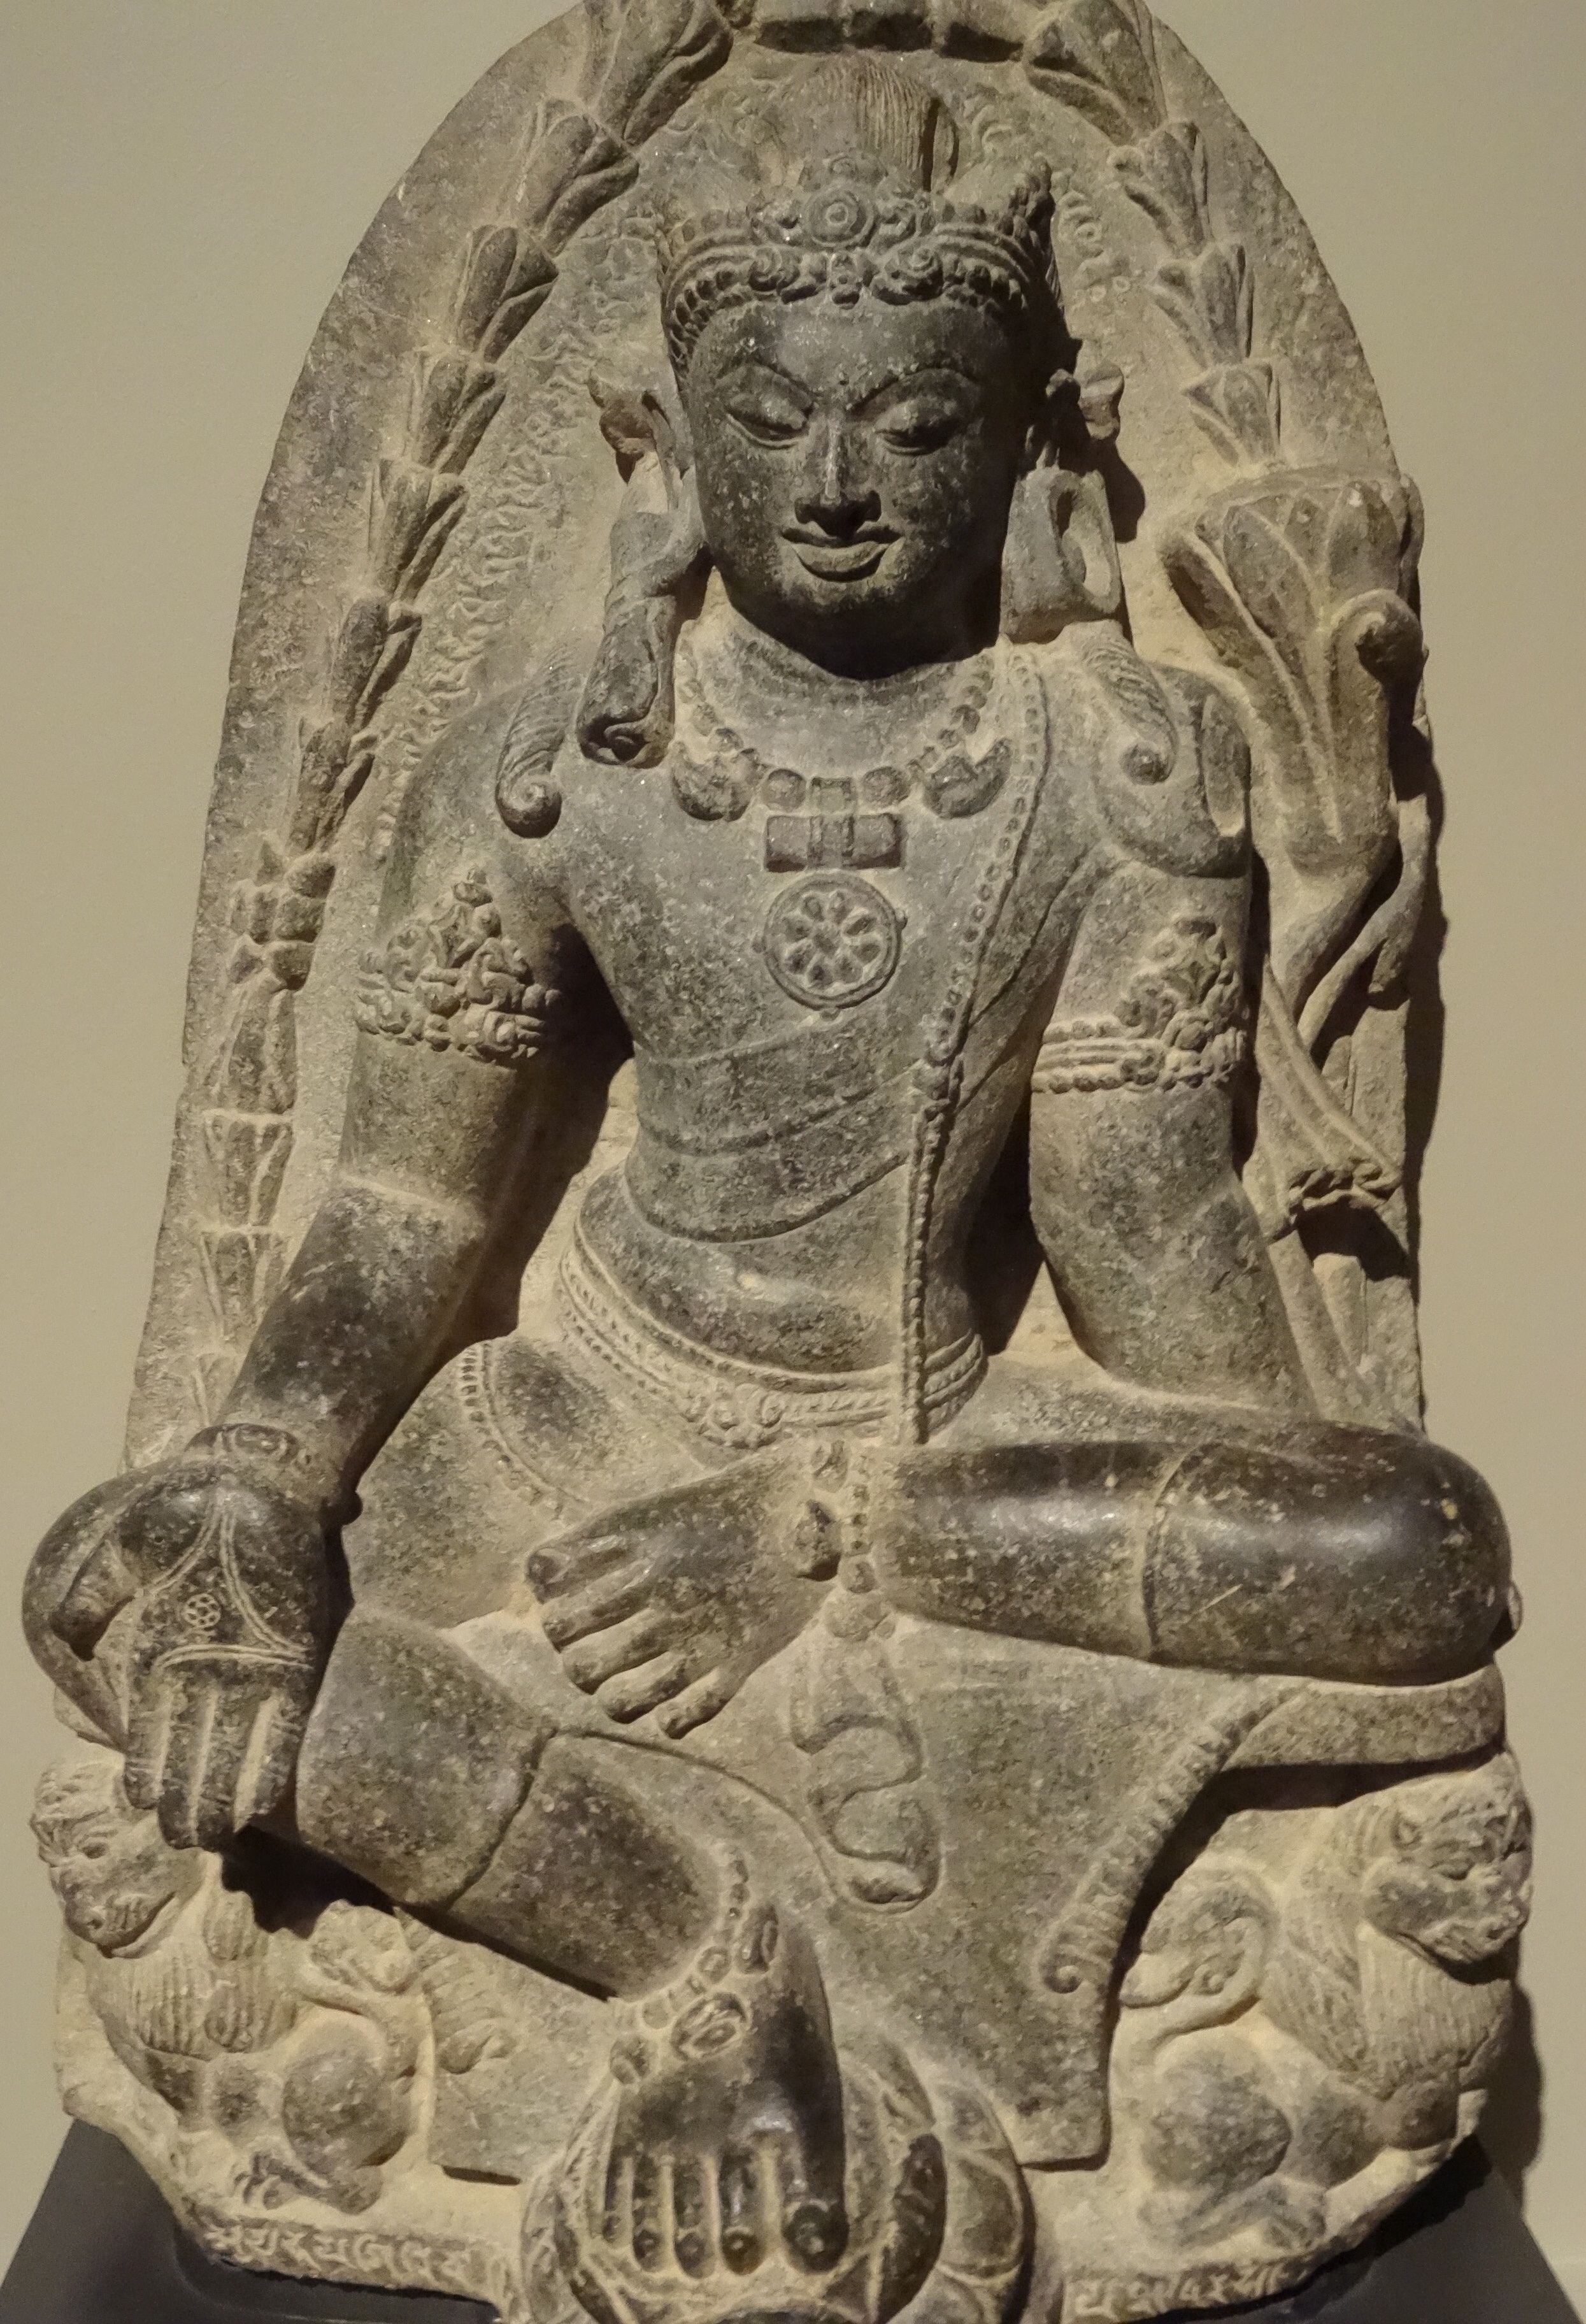
monument, statue, sculpture, art, figure, meditation, temple, yoga, buddha, carving, relief, silent, attention, stone figure, archaeological site, stone carving, gautama buddha, ancient history, classical sculpture